Nature-based solutions

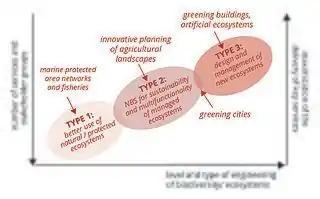
Schematic presentation of the NBS typology.

Nature-based solutions stress the sustainable use of nature in solving coupled environmental-social-economic challenges. NBS go beyond traditional biodiversity conservation and management principles by "re-focusing" the debate on humans and specifically integrating societal factors such as human well-being and poverty reduction, socio-economic development, and governance principles.